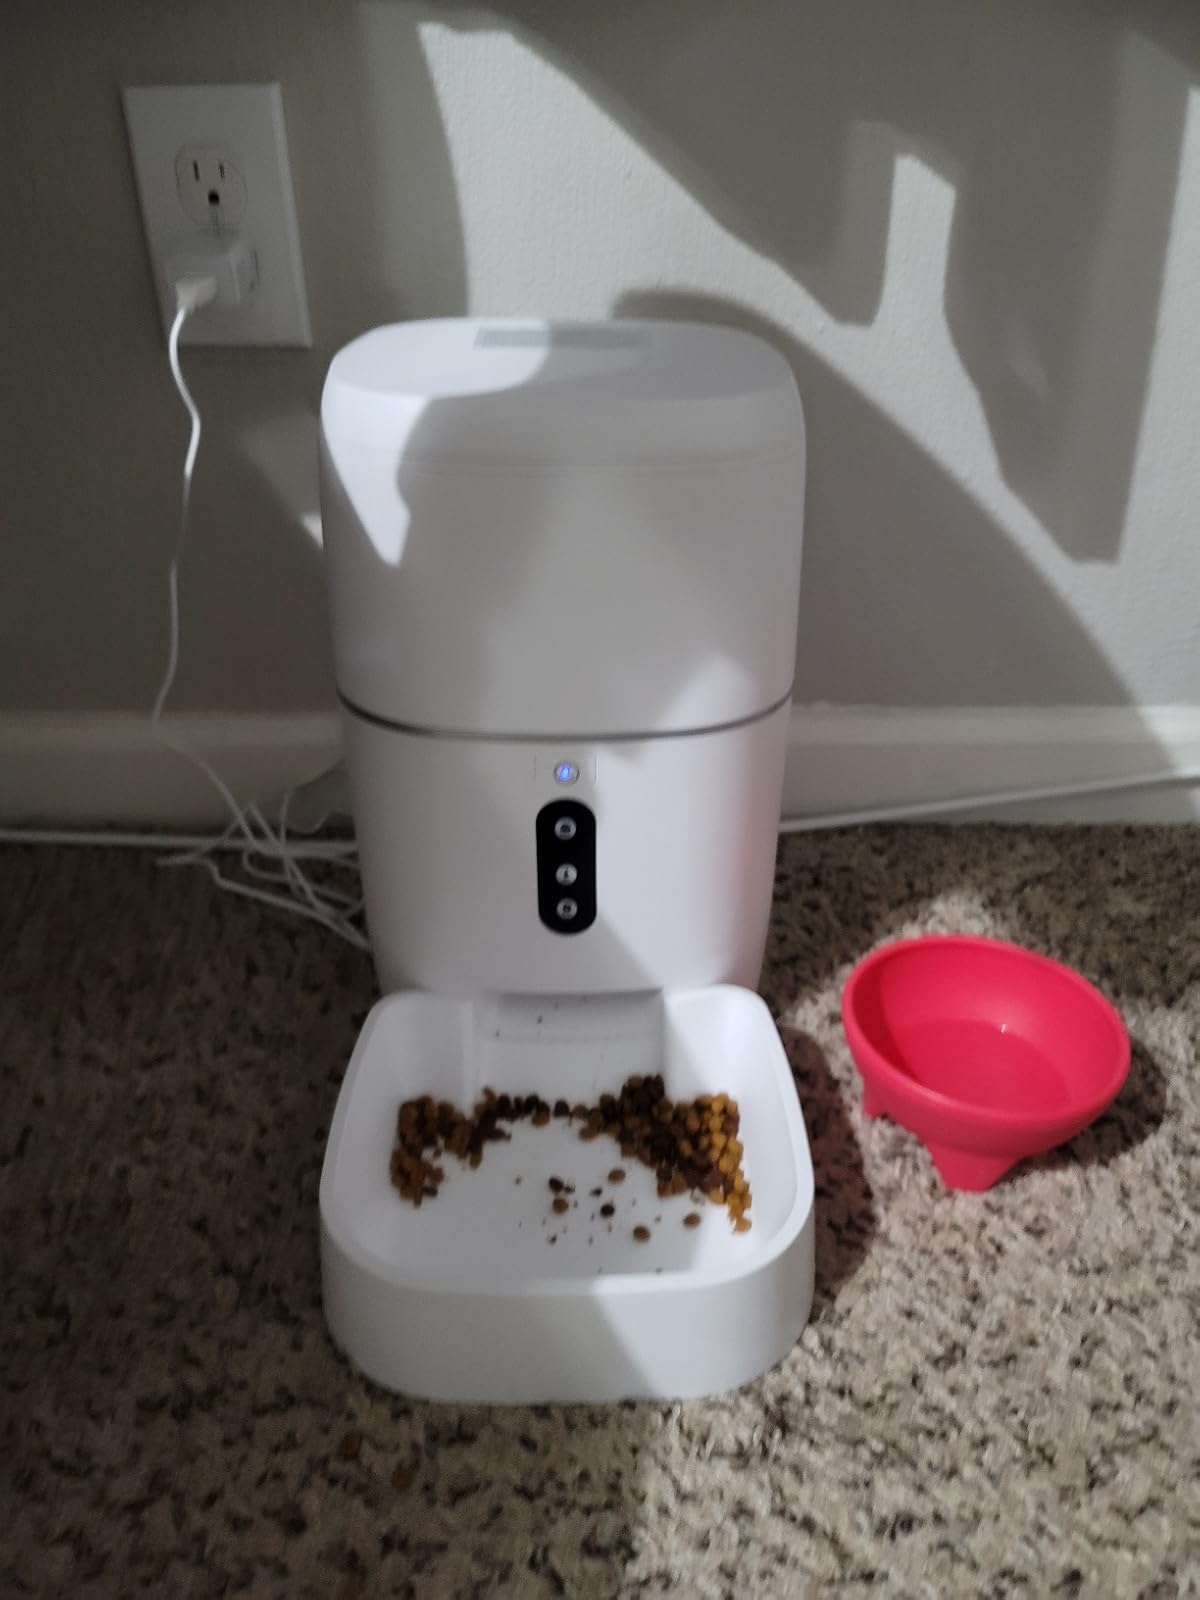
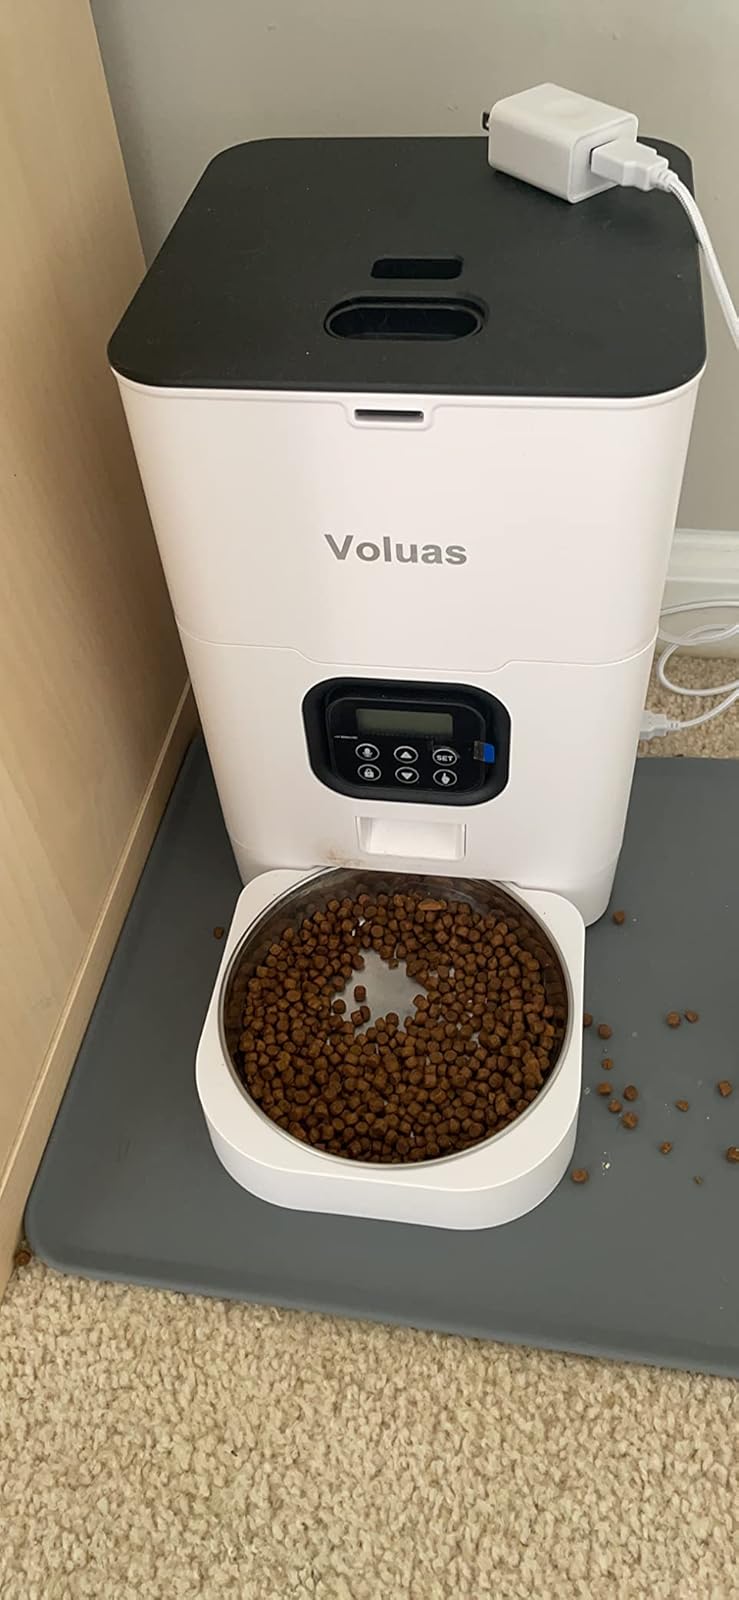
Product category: items_feeder
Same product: no